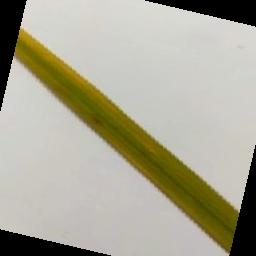
Label: Rice___Brown_Spot